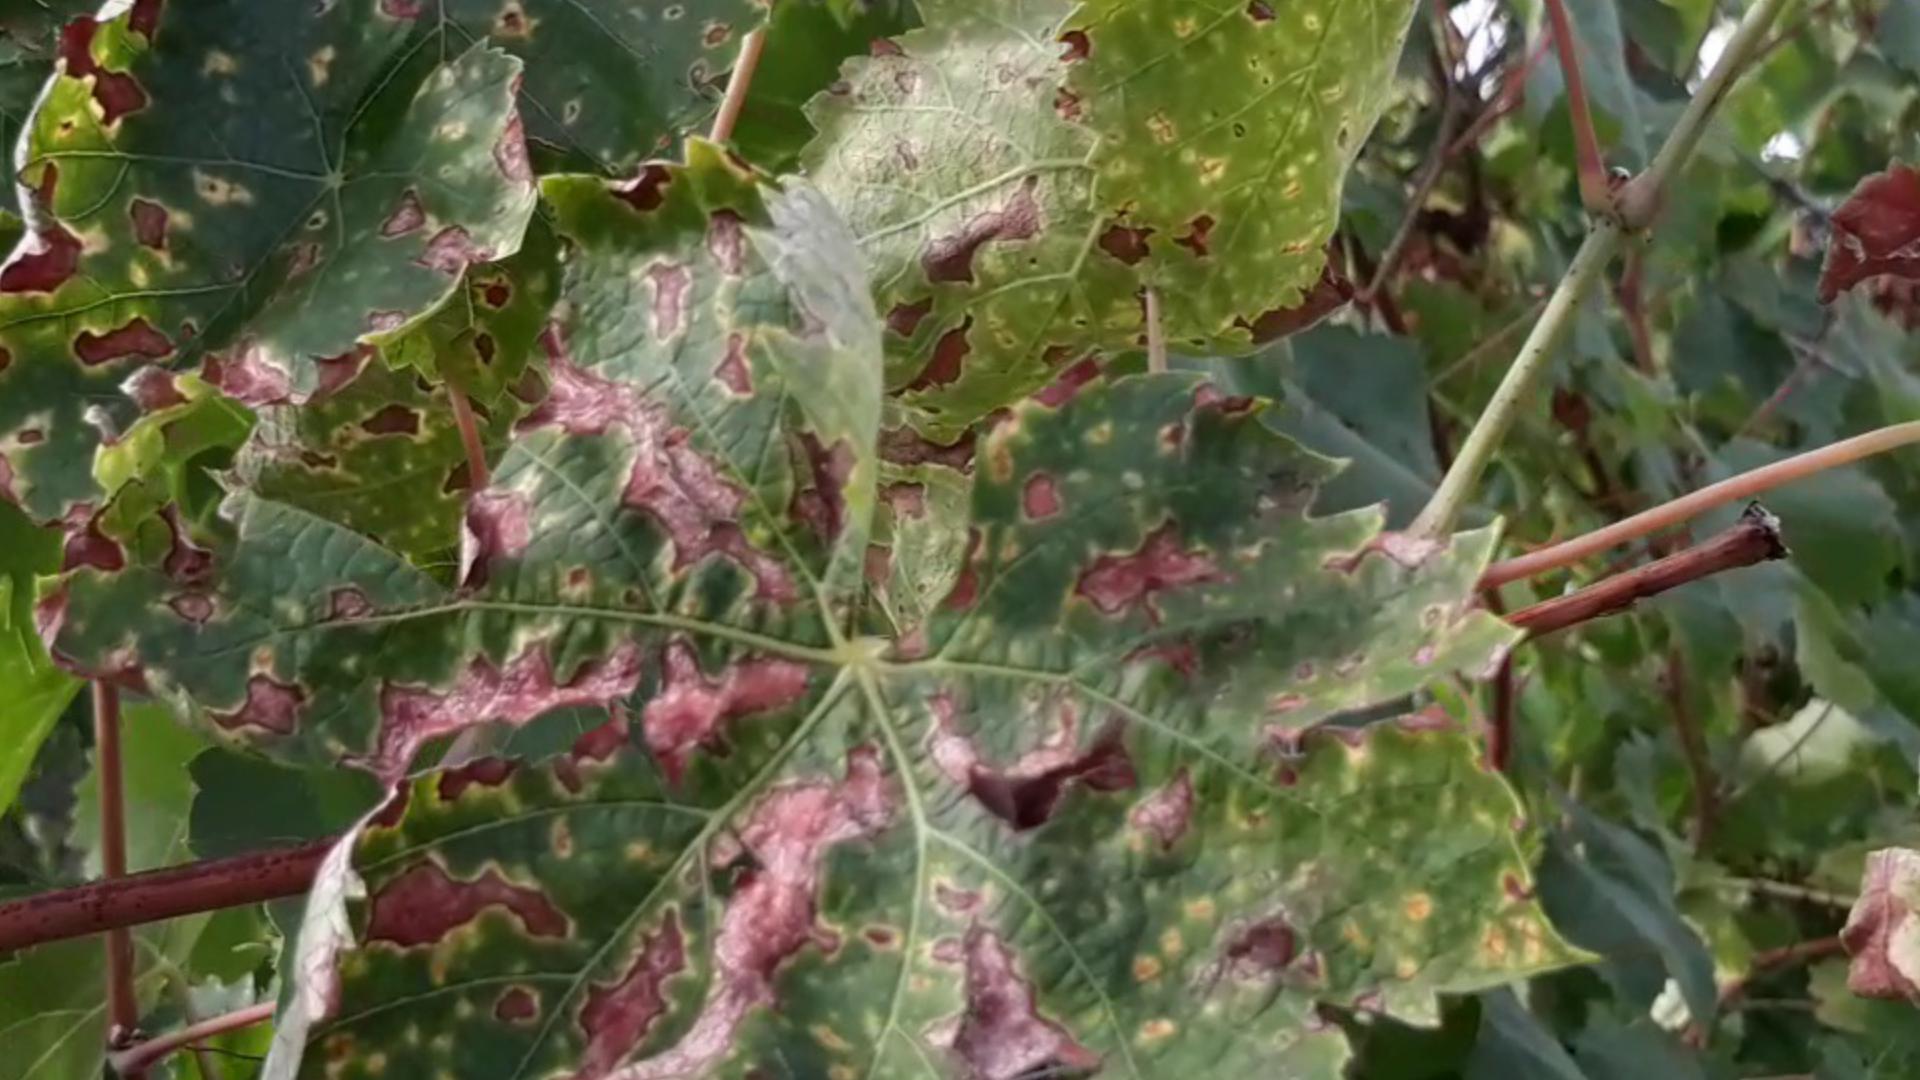
Label: esca